Margaret of Bourbon, Lady of Albret

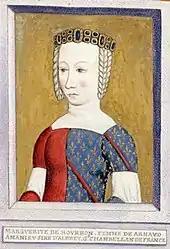
Margaret of Bourbon

Marguerite de Bourbon, Lady of Albret (1344 – 1416) was a daughter of Peter I, Duke of Bourbon, and his wife Isabella of France, who was a daughter of Charles of France. Margaret was a member of the House of Bourbon.